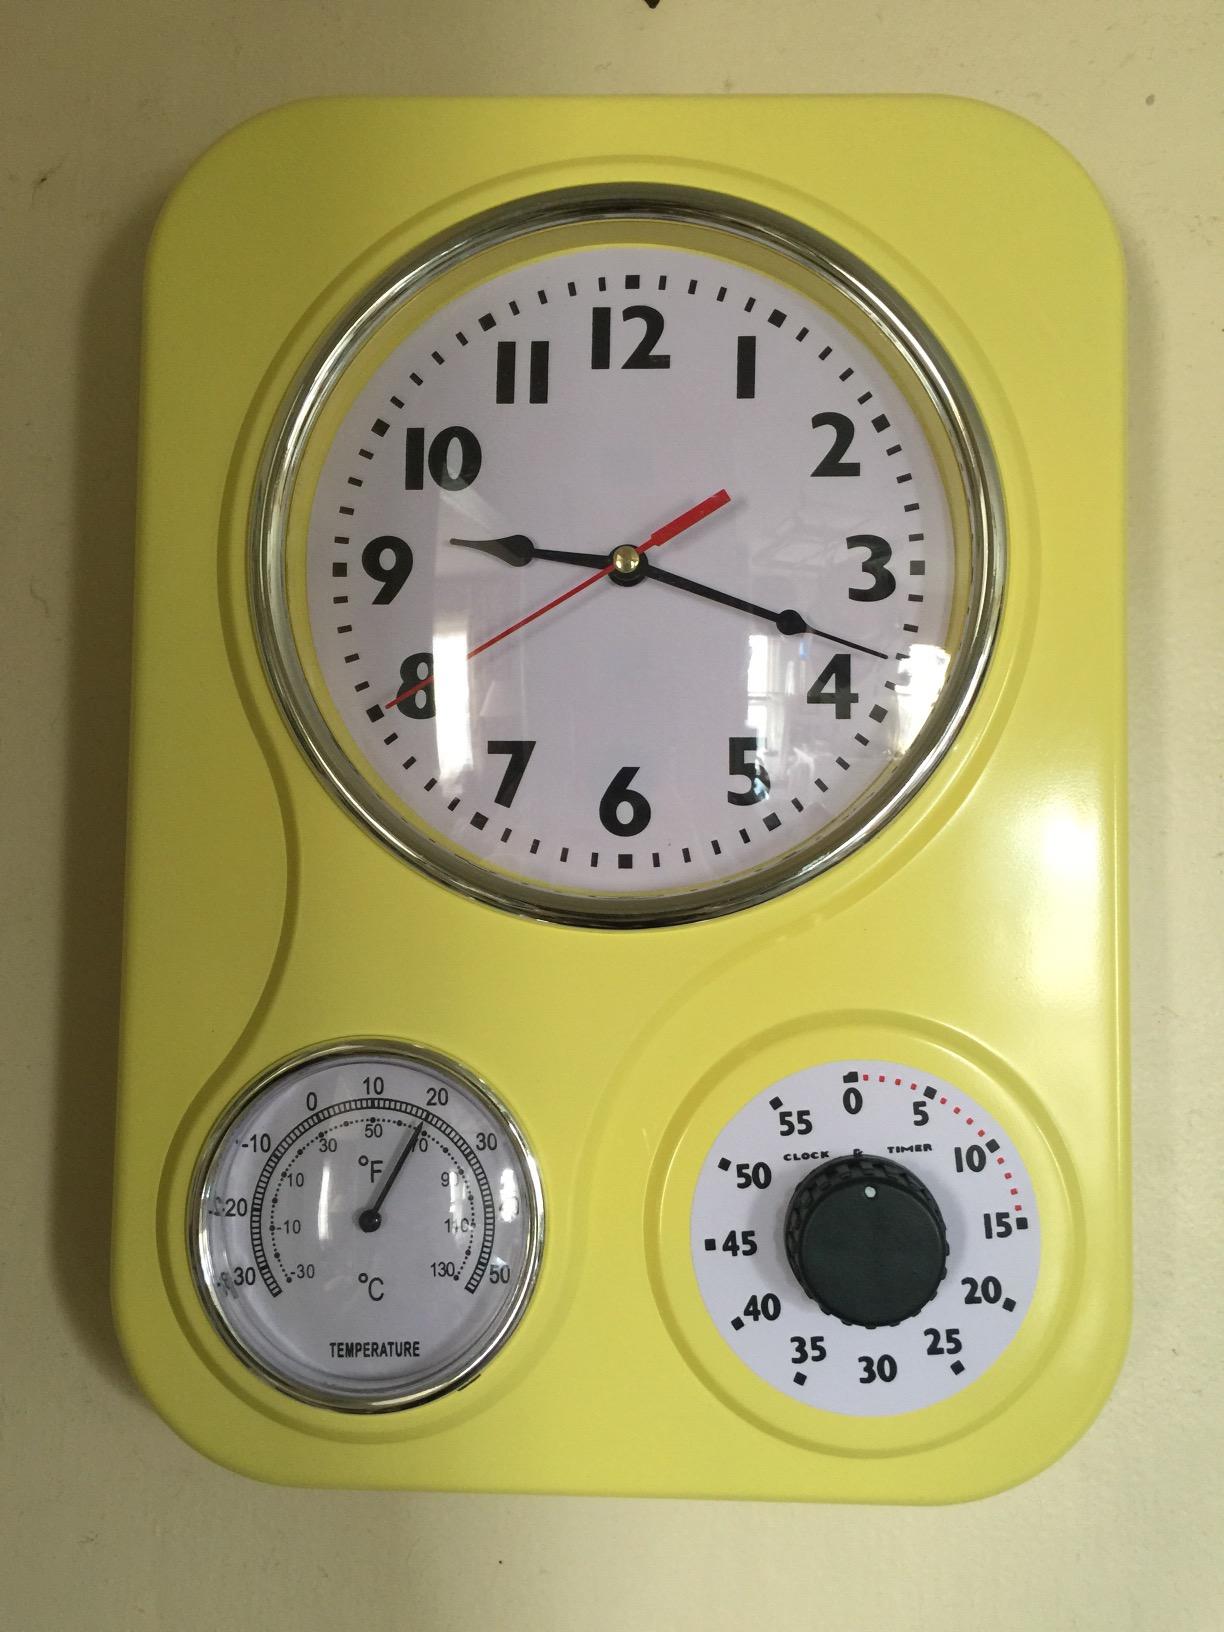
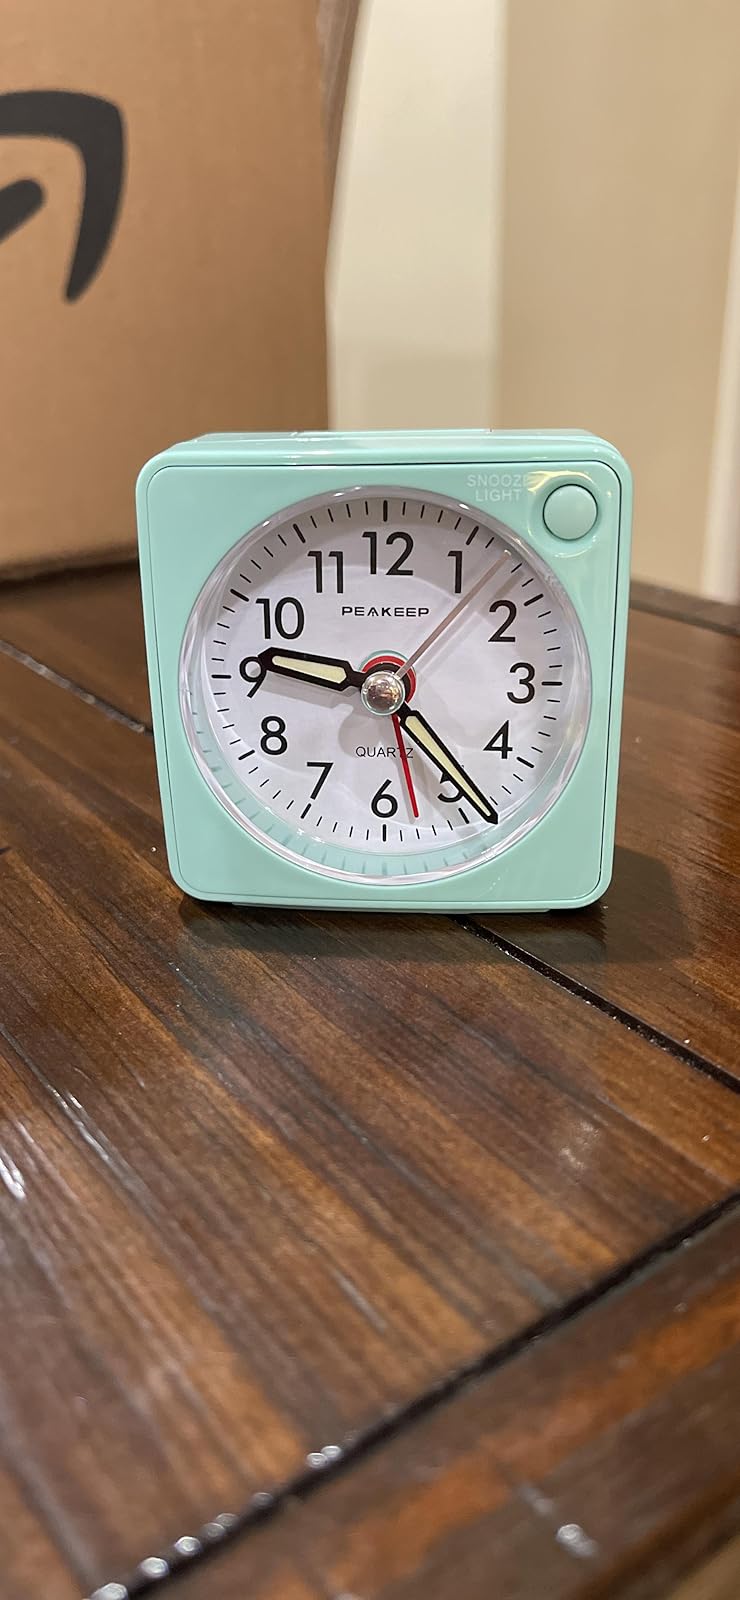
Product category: clock
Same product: no